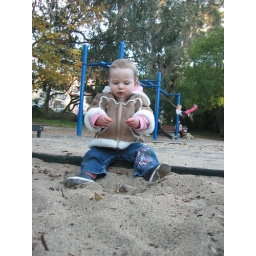
at the blue playground in golden gate park